Log Hill Mesa

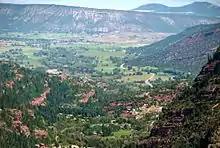
Log Hill Mesa viewed from San Juan Mountains

Log Hill Mesa is a mesa in Ouray County, Colorado. Log Hill Mesa includes part of the southern end of the Uncompahgre Plateau and faces south towards the Sneffels Range.